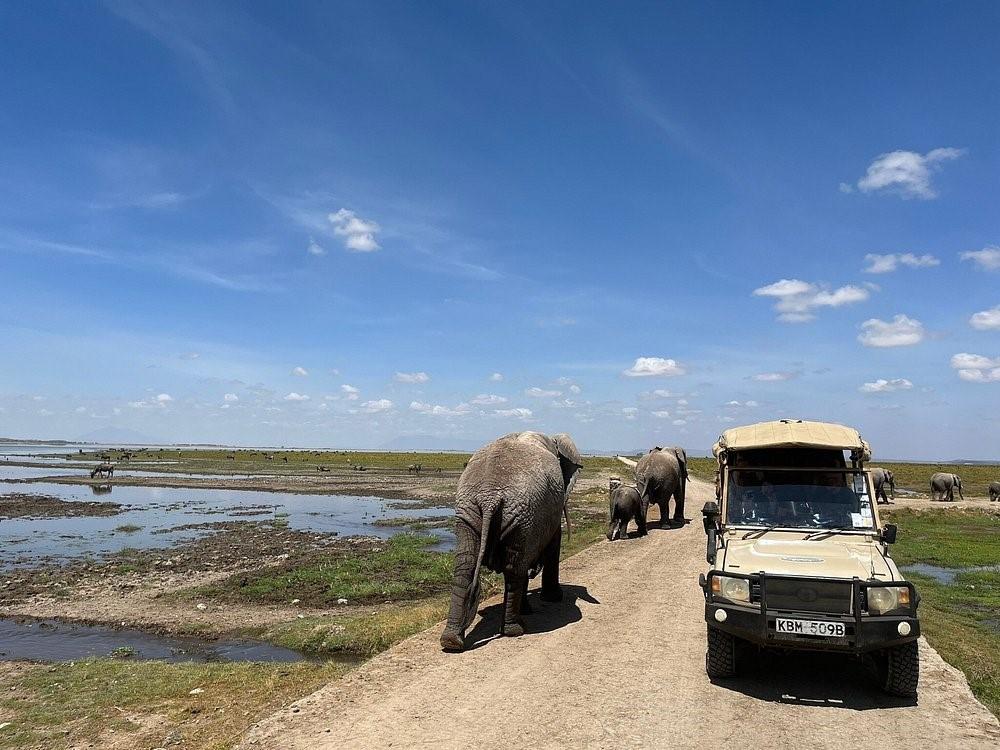
Wanyama aina ya tembo wakiwa wanapishana na gari la utalii kwenye barabara ya vumbi pakiwa na vyanzo vya maji pembezoni.